Question: Please indicate a possible affordance area of knife that can be used for holding
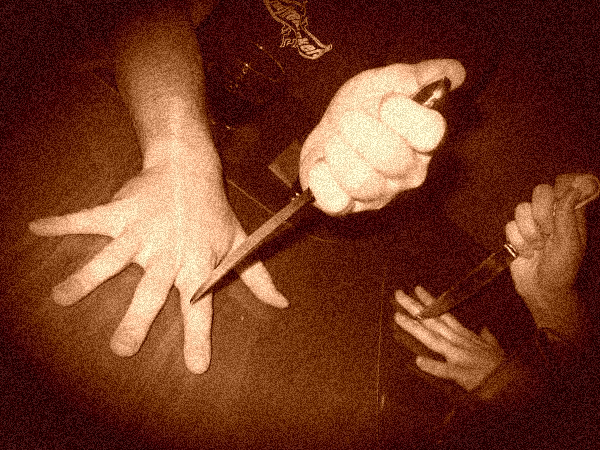
Answer: [314.581, 79.299, 450.944, 199.905]